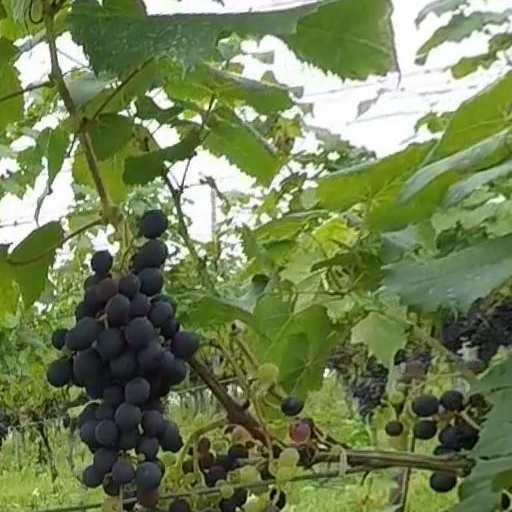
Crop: grape